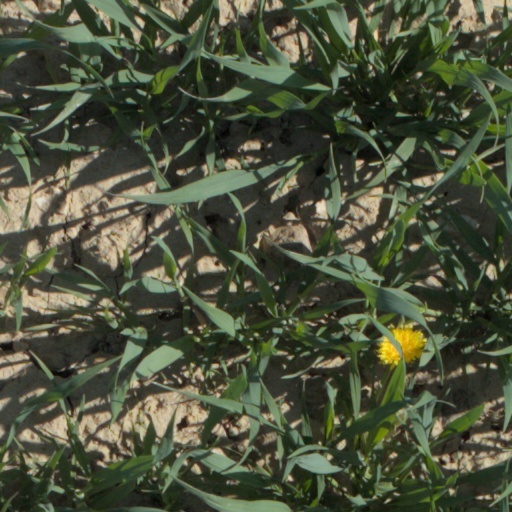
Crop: wheat